Rock music in Hungary

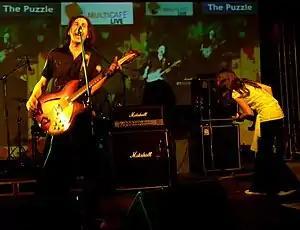
The Puzzle, one of the early birds of the Hungarian indie generation

The early 2000s was the revival of the indie music scene all over the world which obviously affected Hungary as well. One of the earliest Hungarian band playing indie rock were The Puzzle from Kaposvár. They were the first band whose record, titled "Dream Your Life", was released by an international label, PolyGram in 2000.